Dan West (musician)

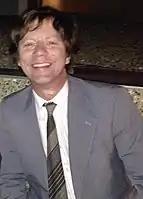

Dan West, also known as d'Animal, is an American rock and jazz musician, songwriter and producer, and one half of the duo LoveyDove.